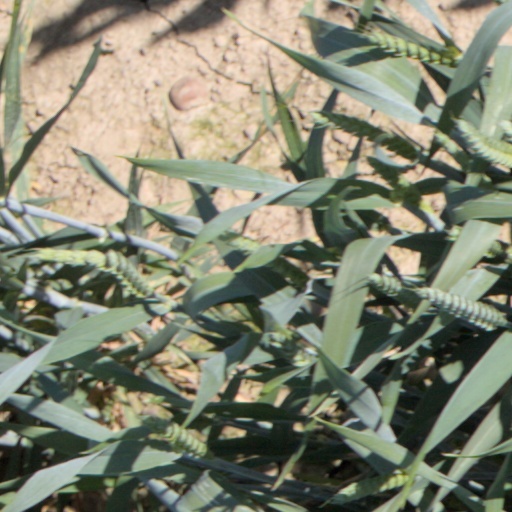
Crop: wheat